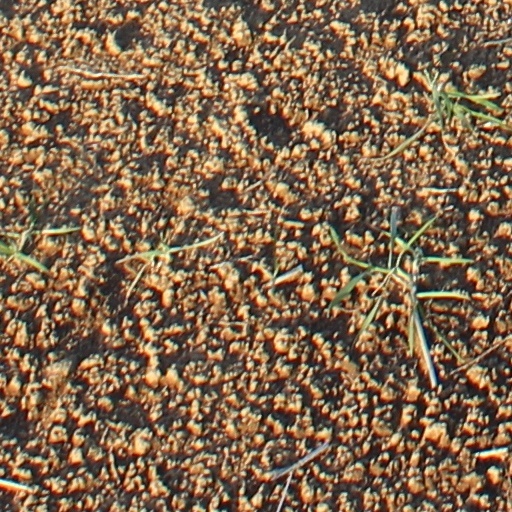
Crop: wheat